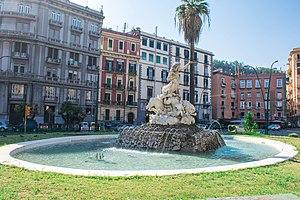
La Piazza Sannazaro est l'une des places de Naples.
Cet article recense les fontaines de Naples, en Italie. Elles sont très nombreuses, avec une valeur artistique remarquable.